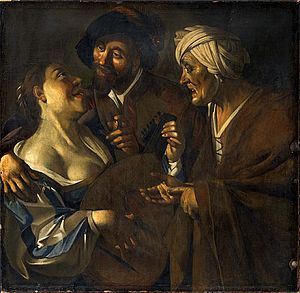
Han van Meegeren / Liste over forfalskninger / Kendte forfalskninger
Han van Meegers forfalskning af The Procuress af Dirck van Baburen
"Henricus Antonius ""Han"" van Meegeren; var en hollandsk maler, der anses for at være en af de bedste kunstforfalskere i det 20. århundrede. Til trods for sine falsknerier blev van Meegeren en nationalhelt efter Anden Verdenskrig, da det blev afsløret, at han under krigen havde solgt et forfalsket maleri til Reichsmarschall Hermann Göring under besættelsen af Holland.